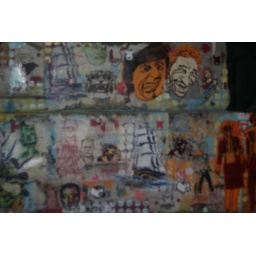
Taken from a famous bar in palermo called cambodia in palermo, which was decorated by local street artists.